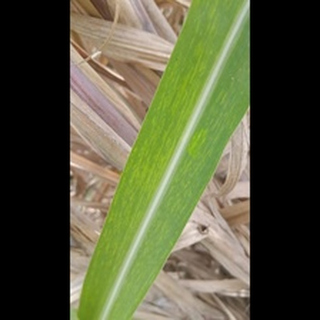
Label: sugarcane_mosaic